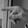
ASL letter: P